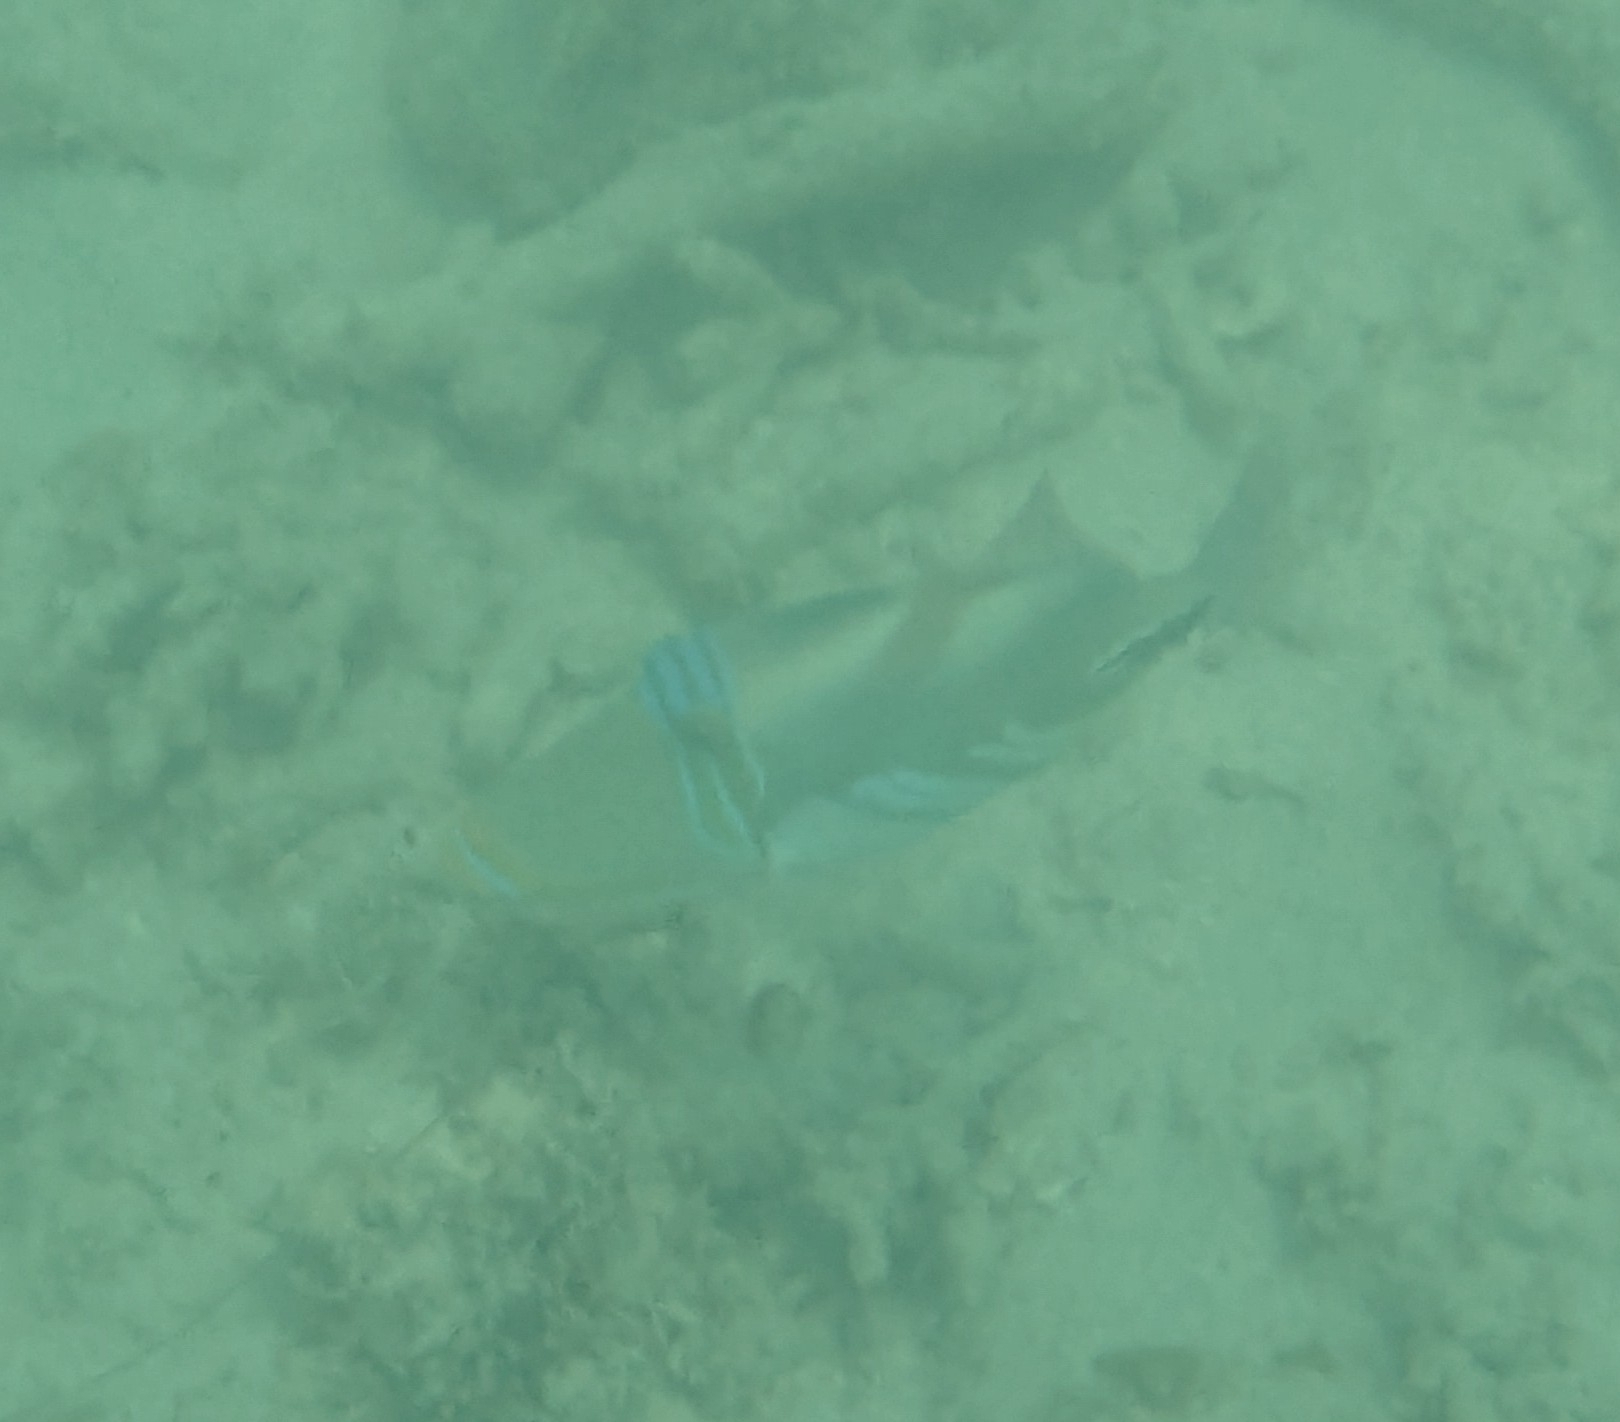
Rhinecanthus aculeatus (Lagoon Triggerfish)